Chrysler minivans (S)

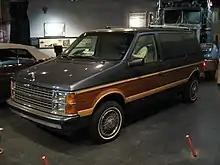
A 1986 Dodge Caravan at the Smithsonian National Museum of American History

The development of what ultimately became the Chrysler minivans began in the early 1970s as concurrent projects of Ford Motor Company and the truck division of Dodge. As an alternative to Volkswagen Microbus, both companies sought to create a "garageable van", more powerful, safer-handling vans capable as a practical second car.